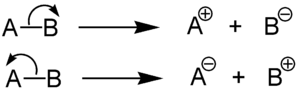
Clivage hétérolytique.
Le clivage d'une liaison chimique ou sa scission ou sa dissociation ou encore sa rupture est l'ouverture de cette liaison. Le clivage d'une liaison est une réaction endothermique.
En chimie, une hétérolyse, rupture hétérolytique ou clivage hétérolytique est la rupture d'une liaison covalente dans une molécule neutre générant un anion et un cation. Dans cette réaction, les deux électrons qui formaient la liaison sont réassignés à un seul fragment de la molécule, celui dont l'électronégativité est la plus élevée :